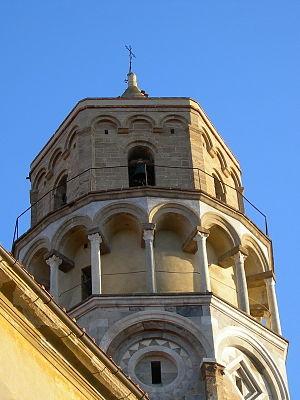
L'église San Nicola est un édifice religieux de la ville de Pise, en Italie. Elle est située au 2 via Santa Maria.